Waltham, New Zealand

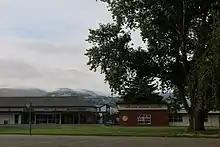
Waltham Primary School (2022)

Waltham School is a full primary school for years 1 to 8, with a roll of students. The school opened in 1891.